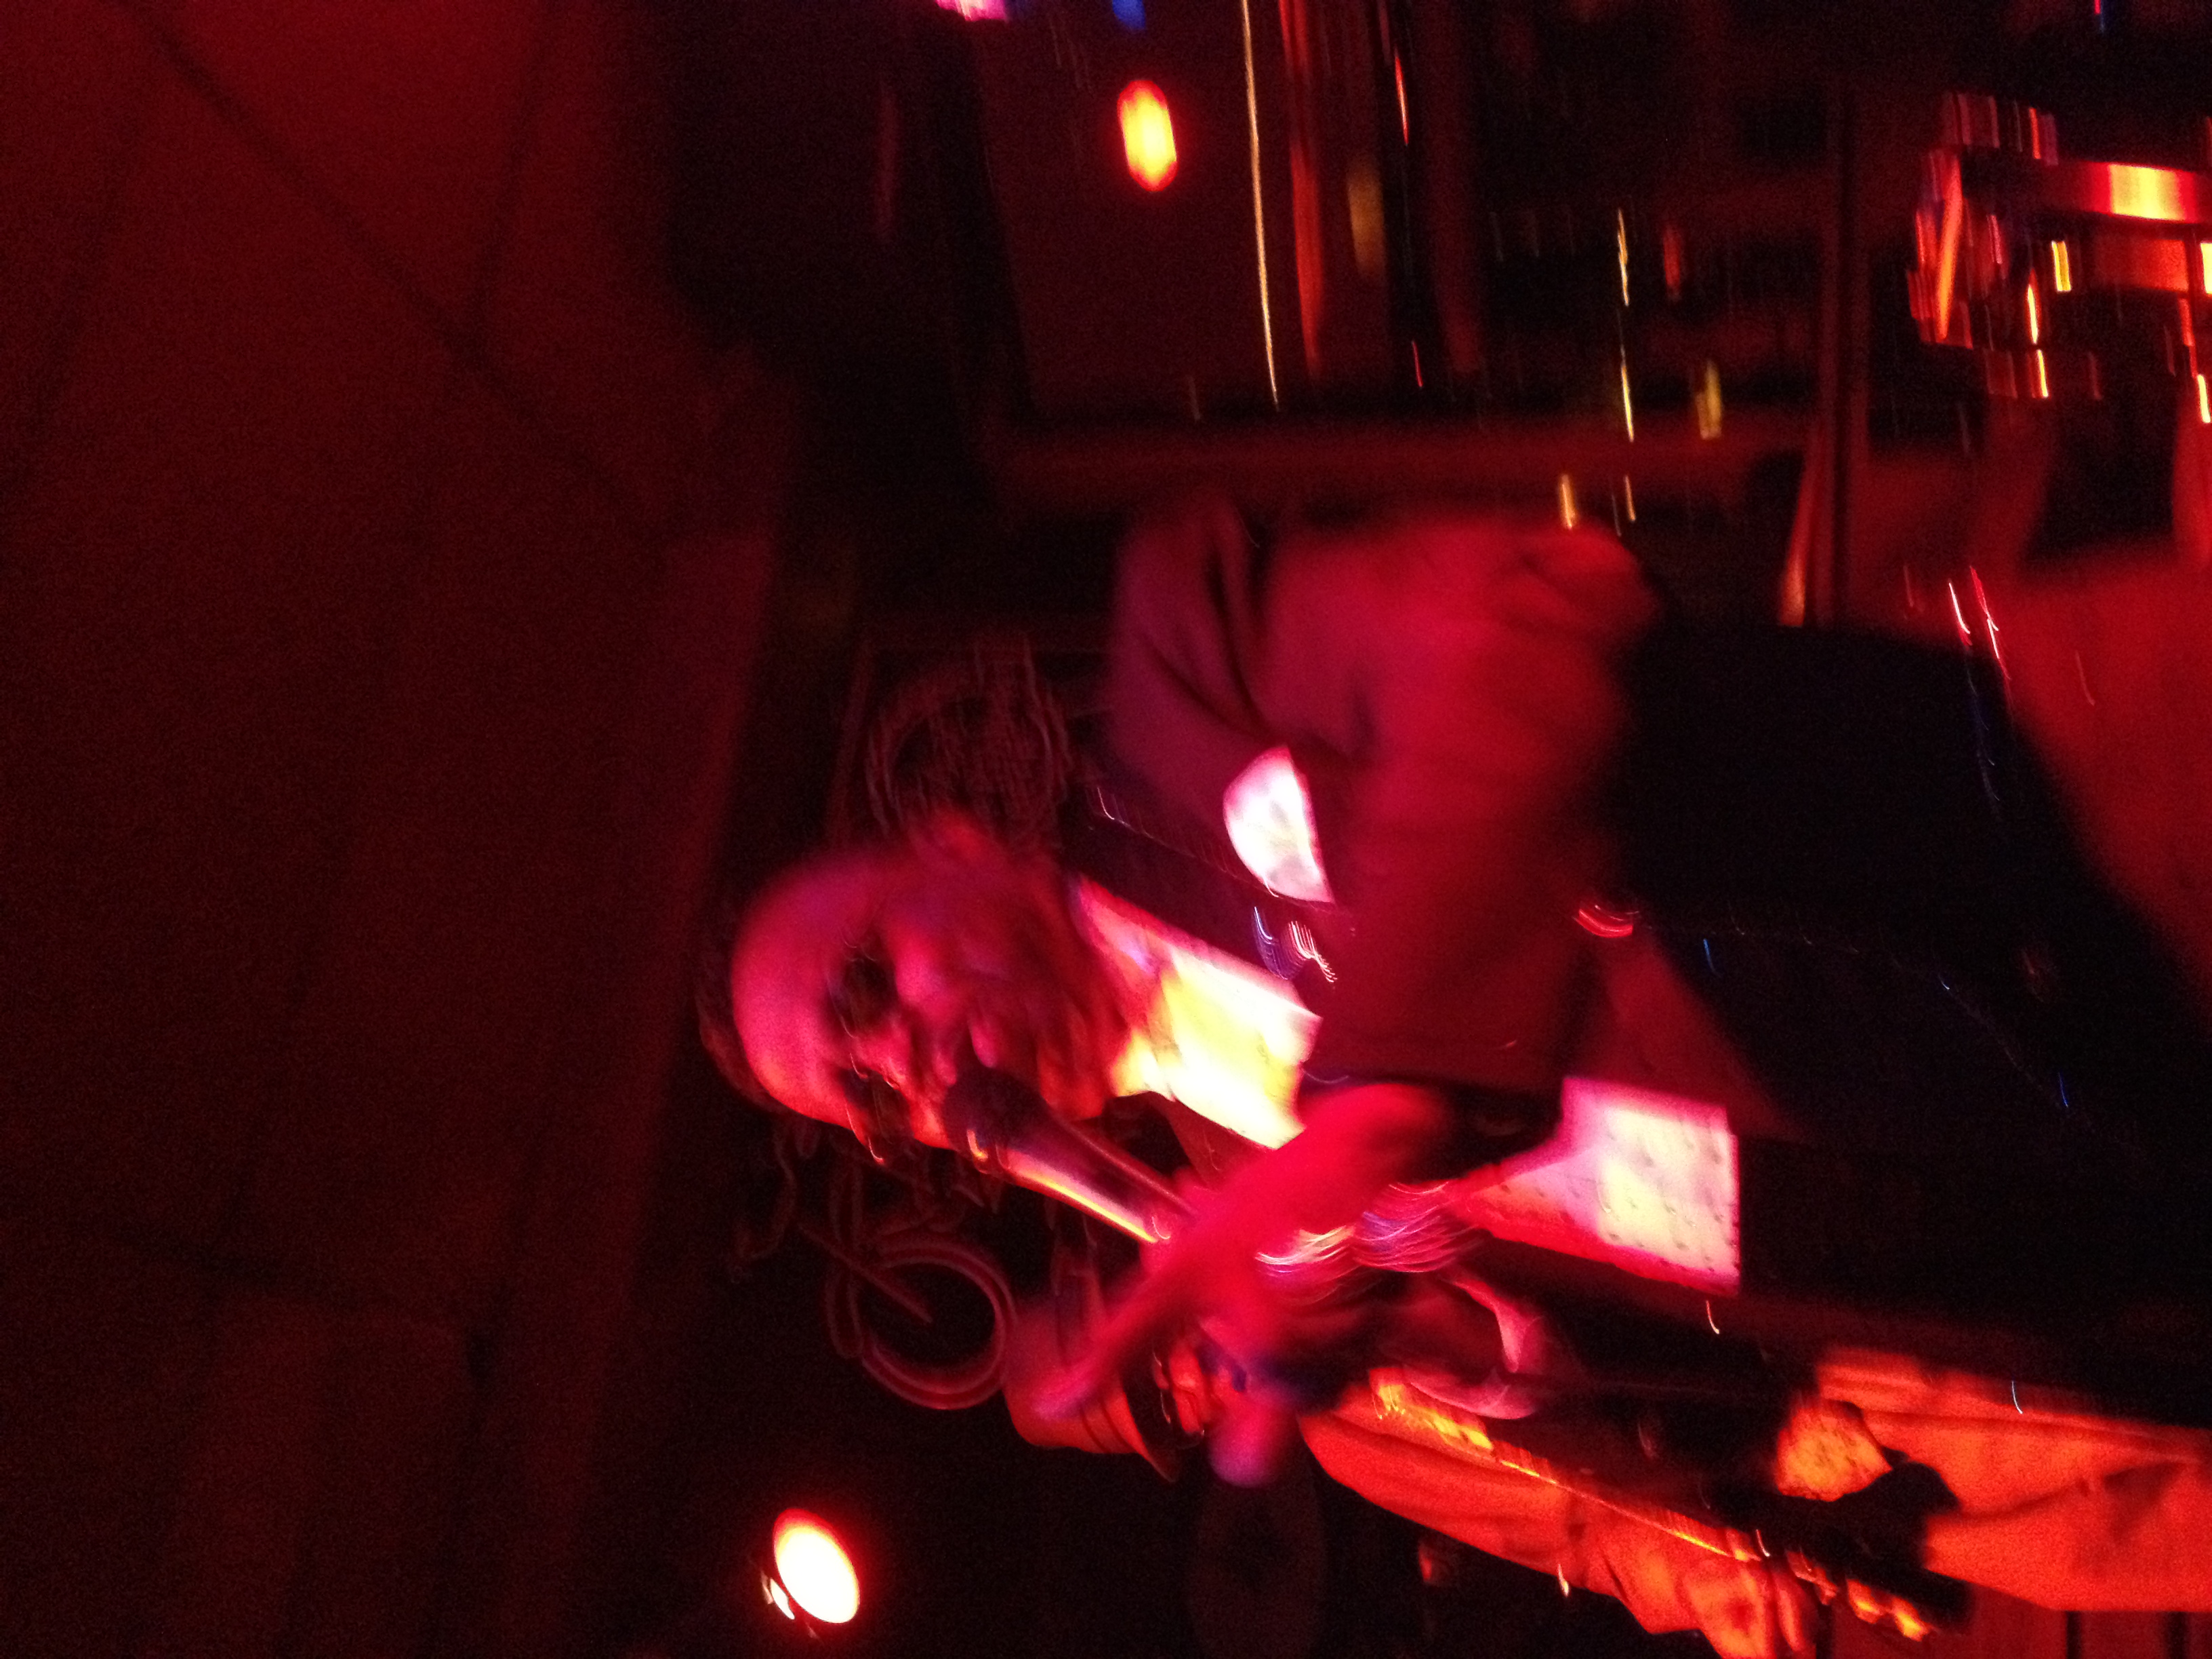
music, concert, red, musician, stage, performance, singing, guitarist, entertainment, performing arts